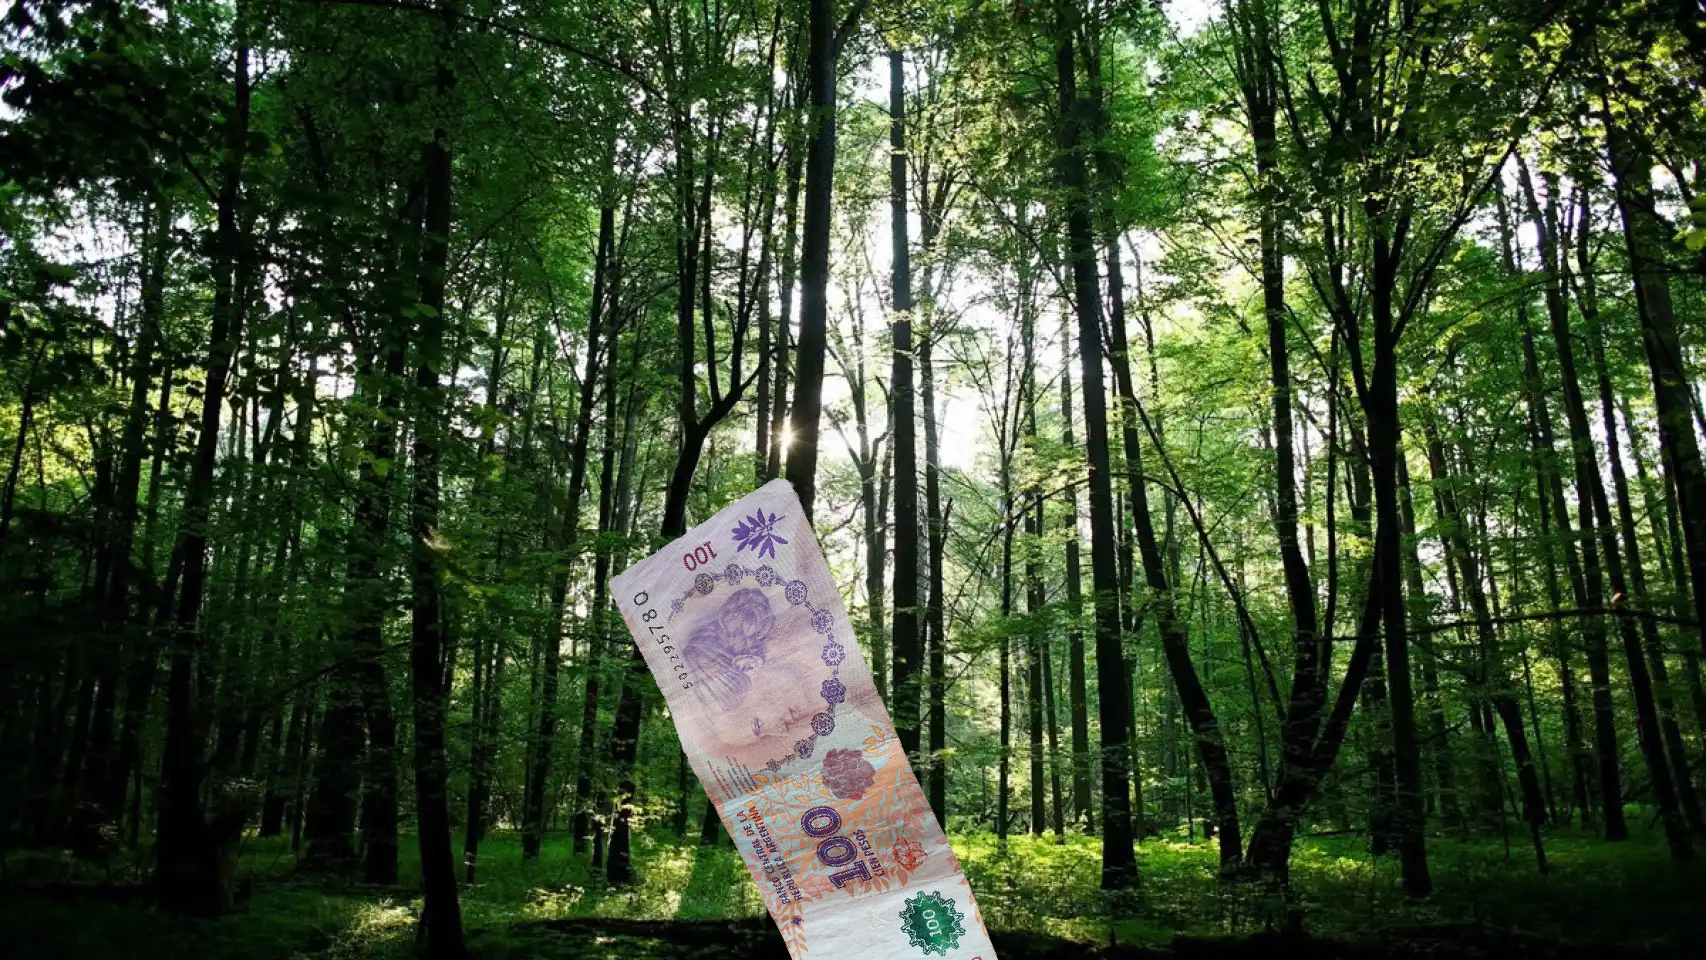
Denominación: 100